Bharat Mata

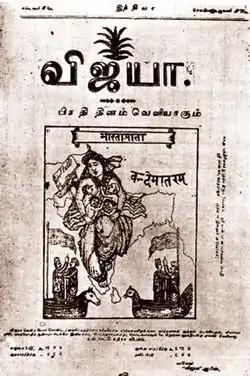
Cover of a 1909 issue of the Tamil magazine "Vijaya" showing "Bharat Mata" (Mother India) with her diverse progeny and the rallying cry "Vande Mataram".

The image of Bharat Mata formed with the Indian independence movement of the late 19th century. A play by Kiran Chandra Banerjee, "Bharat Mata", was first performed in 1873. The play, set during the 1770 Bengal famine, depicts a woman and her husband who go to the forest and encounter rebels. A priest takes them to a temple where they are shown Bharat Mata. Thus they are inspired and lead a rebellion which results in the defeat of the British. The "Manushi" magazine story traces origin to a satirical work "Unabimsa Purana" or "The Nineteenth Purana" by Bhudeb Mukhopadhyay which was first published anonymously in 1866. Bankim Chandra Chatterjee in 1882 wrote a novel "Anandamath" and introduced the hymn "Vande Mātaram", which soon became the song of the emerging freedom movement in India. As the British Raj created cartographic shape of India through the Geological Survey of India, the Indian nationalist developed it into an icon of nationalism.